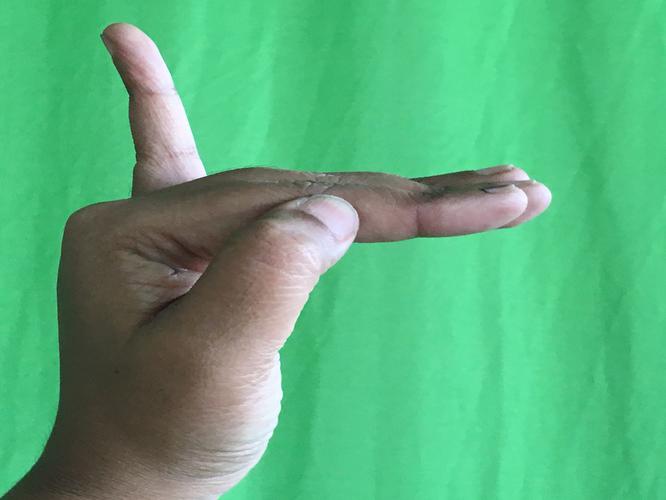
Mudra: Hamsapaksha
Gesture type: double_hand